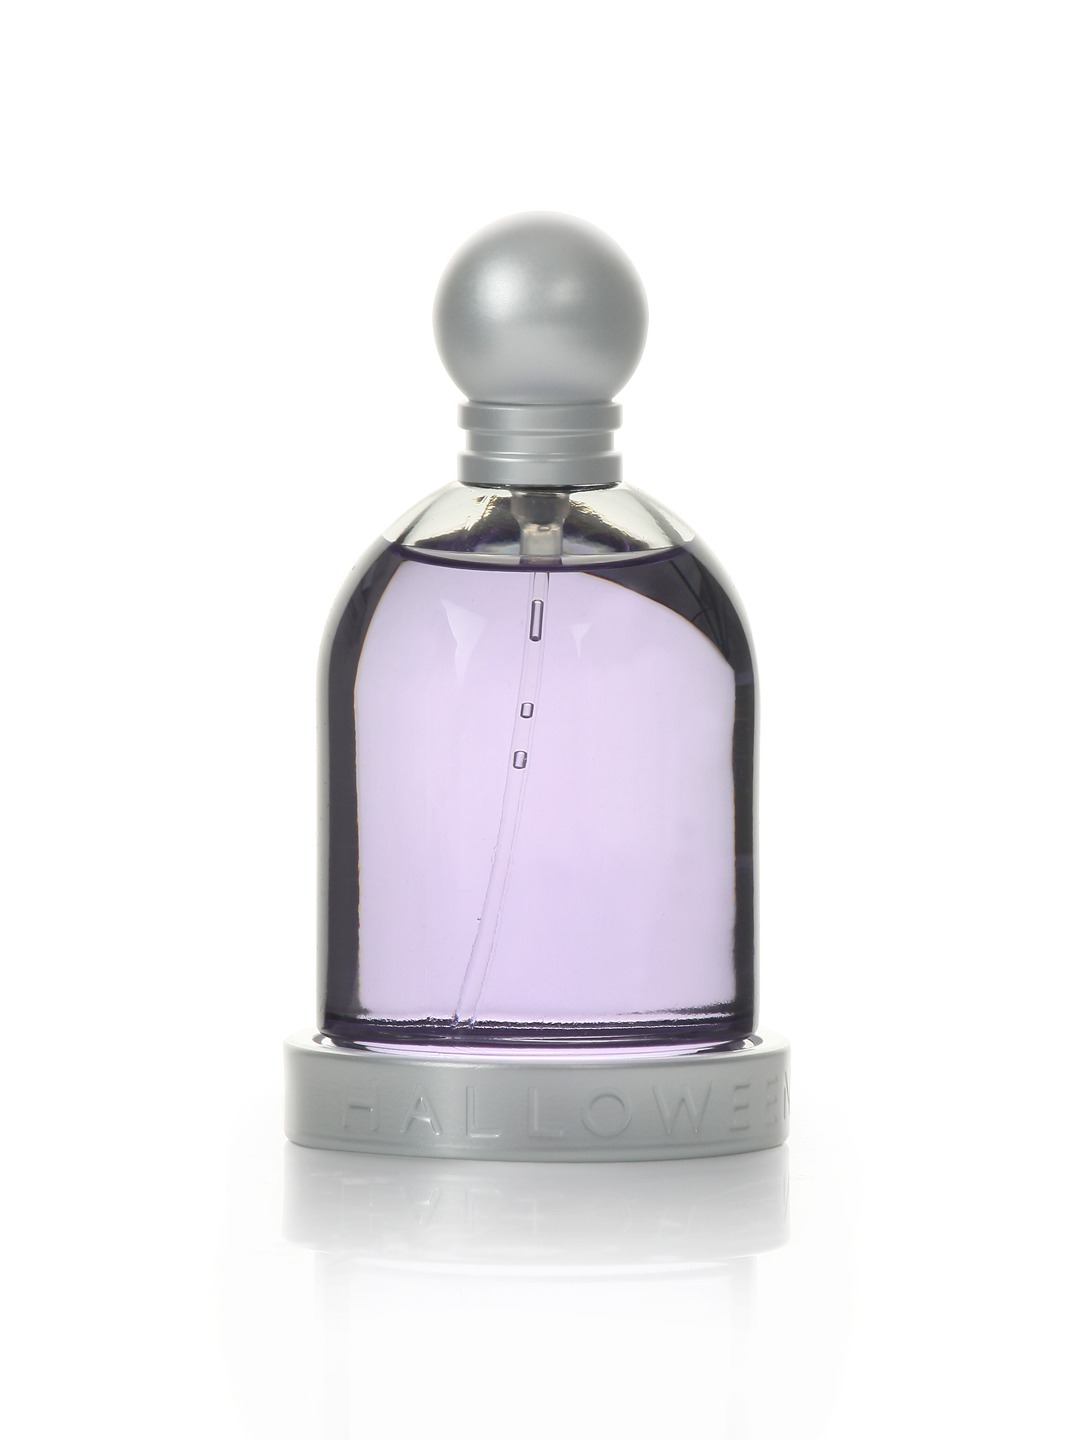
J.Del Pozo Halloween Women Perfume
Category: Personal Care / Fragrance / Perfume and Body Mist
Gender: Women
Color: Lavender
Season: Spring 2017
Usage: Casual